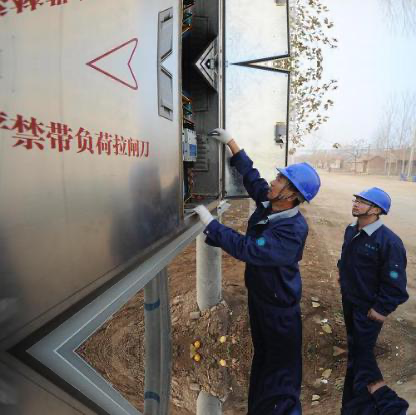
Objects in the image:
label: helmet
label: helmet